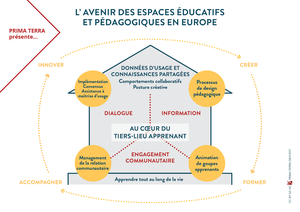
Avenir des lieux éducatifs et pédagogiques, les (potentiellement tiers) lieux apprenants
Le tiers-lieu est un terme traduit de l'anglais The Third Place faisant référence aux environnements sociaux qui viennent après la maison et le travail. C'est une thèse développée par Ray Oldenburg, professeur émérite de sociologie urbaine à l’université de Pensacola en Floride, dans son livre publié en 1989 : The Great Good Place.
Une organisation apprenante est une organisation humaine qui met en œuvre un ensemble de pratiques et de dispositions pour rester en phase avec son écosystème. On rencontre aussi les appellations : équipe apprenante, entreprise apprenante, entreprise ou organisation intelligente, smart entreprise, lieu apprenant, territoire apprenant ...